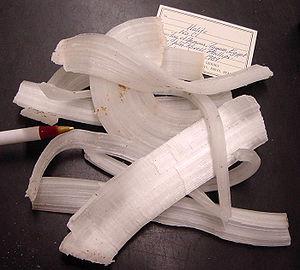
L’halite ou couramment sel gemme dans le langage minier, est une espèce minérale solide composée de chlorure de sodium de formule brute NaCl. La roche évaporite tendre, très légère, fragile, à la ténacité cassante, à la saveur saline également dénommée halite qui le contient en très grande majorité recèle des traces d'iode, brome, fluor, fer, oxygène et silicium.